Tampa affair

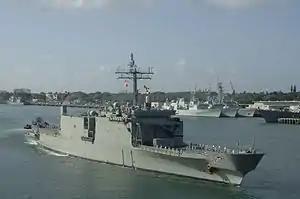
HMAS "Manoora"

The refugees from "Tampa" were loaded onto a Royal Australian Navy vessel, , which transported them to the small island country of Nauru, where most were held in two detention camps, State House and Topside. They were eventually joined by hundreds of other asylum seekers, under Australia's "Pacific Solution". Approximately 150 people were diverted to New Zealand, where they were subsequently granted asylum and progress to citizenship. In 2004, following the war in Afghanistan and invasion of Iraq, the New Zealand government began to reunite their families.